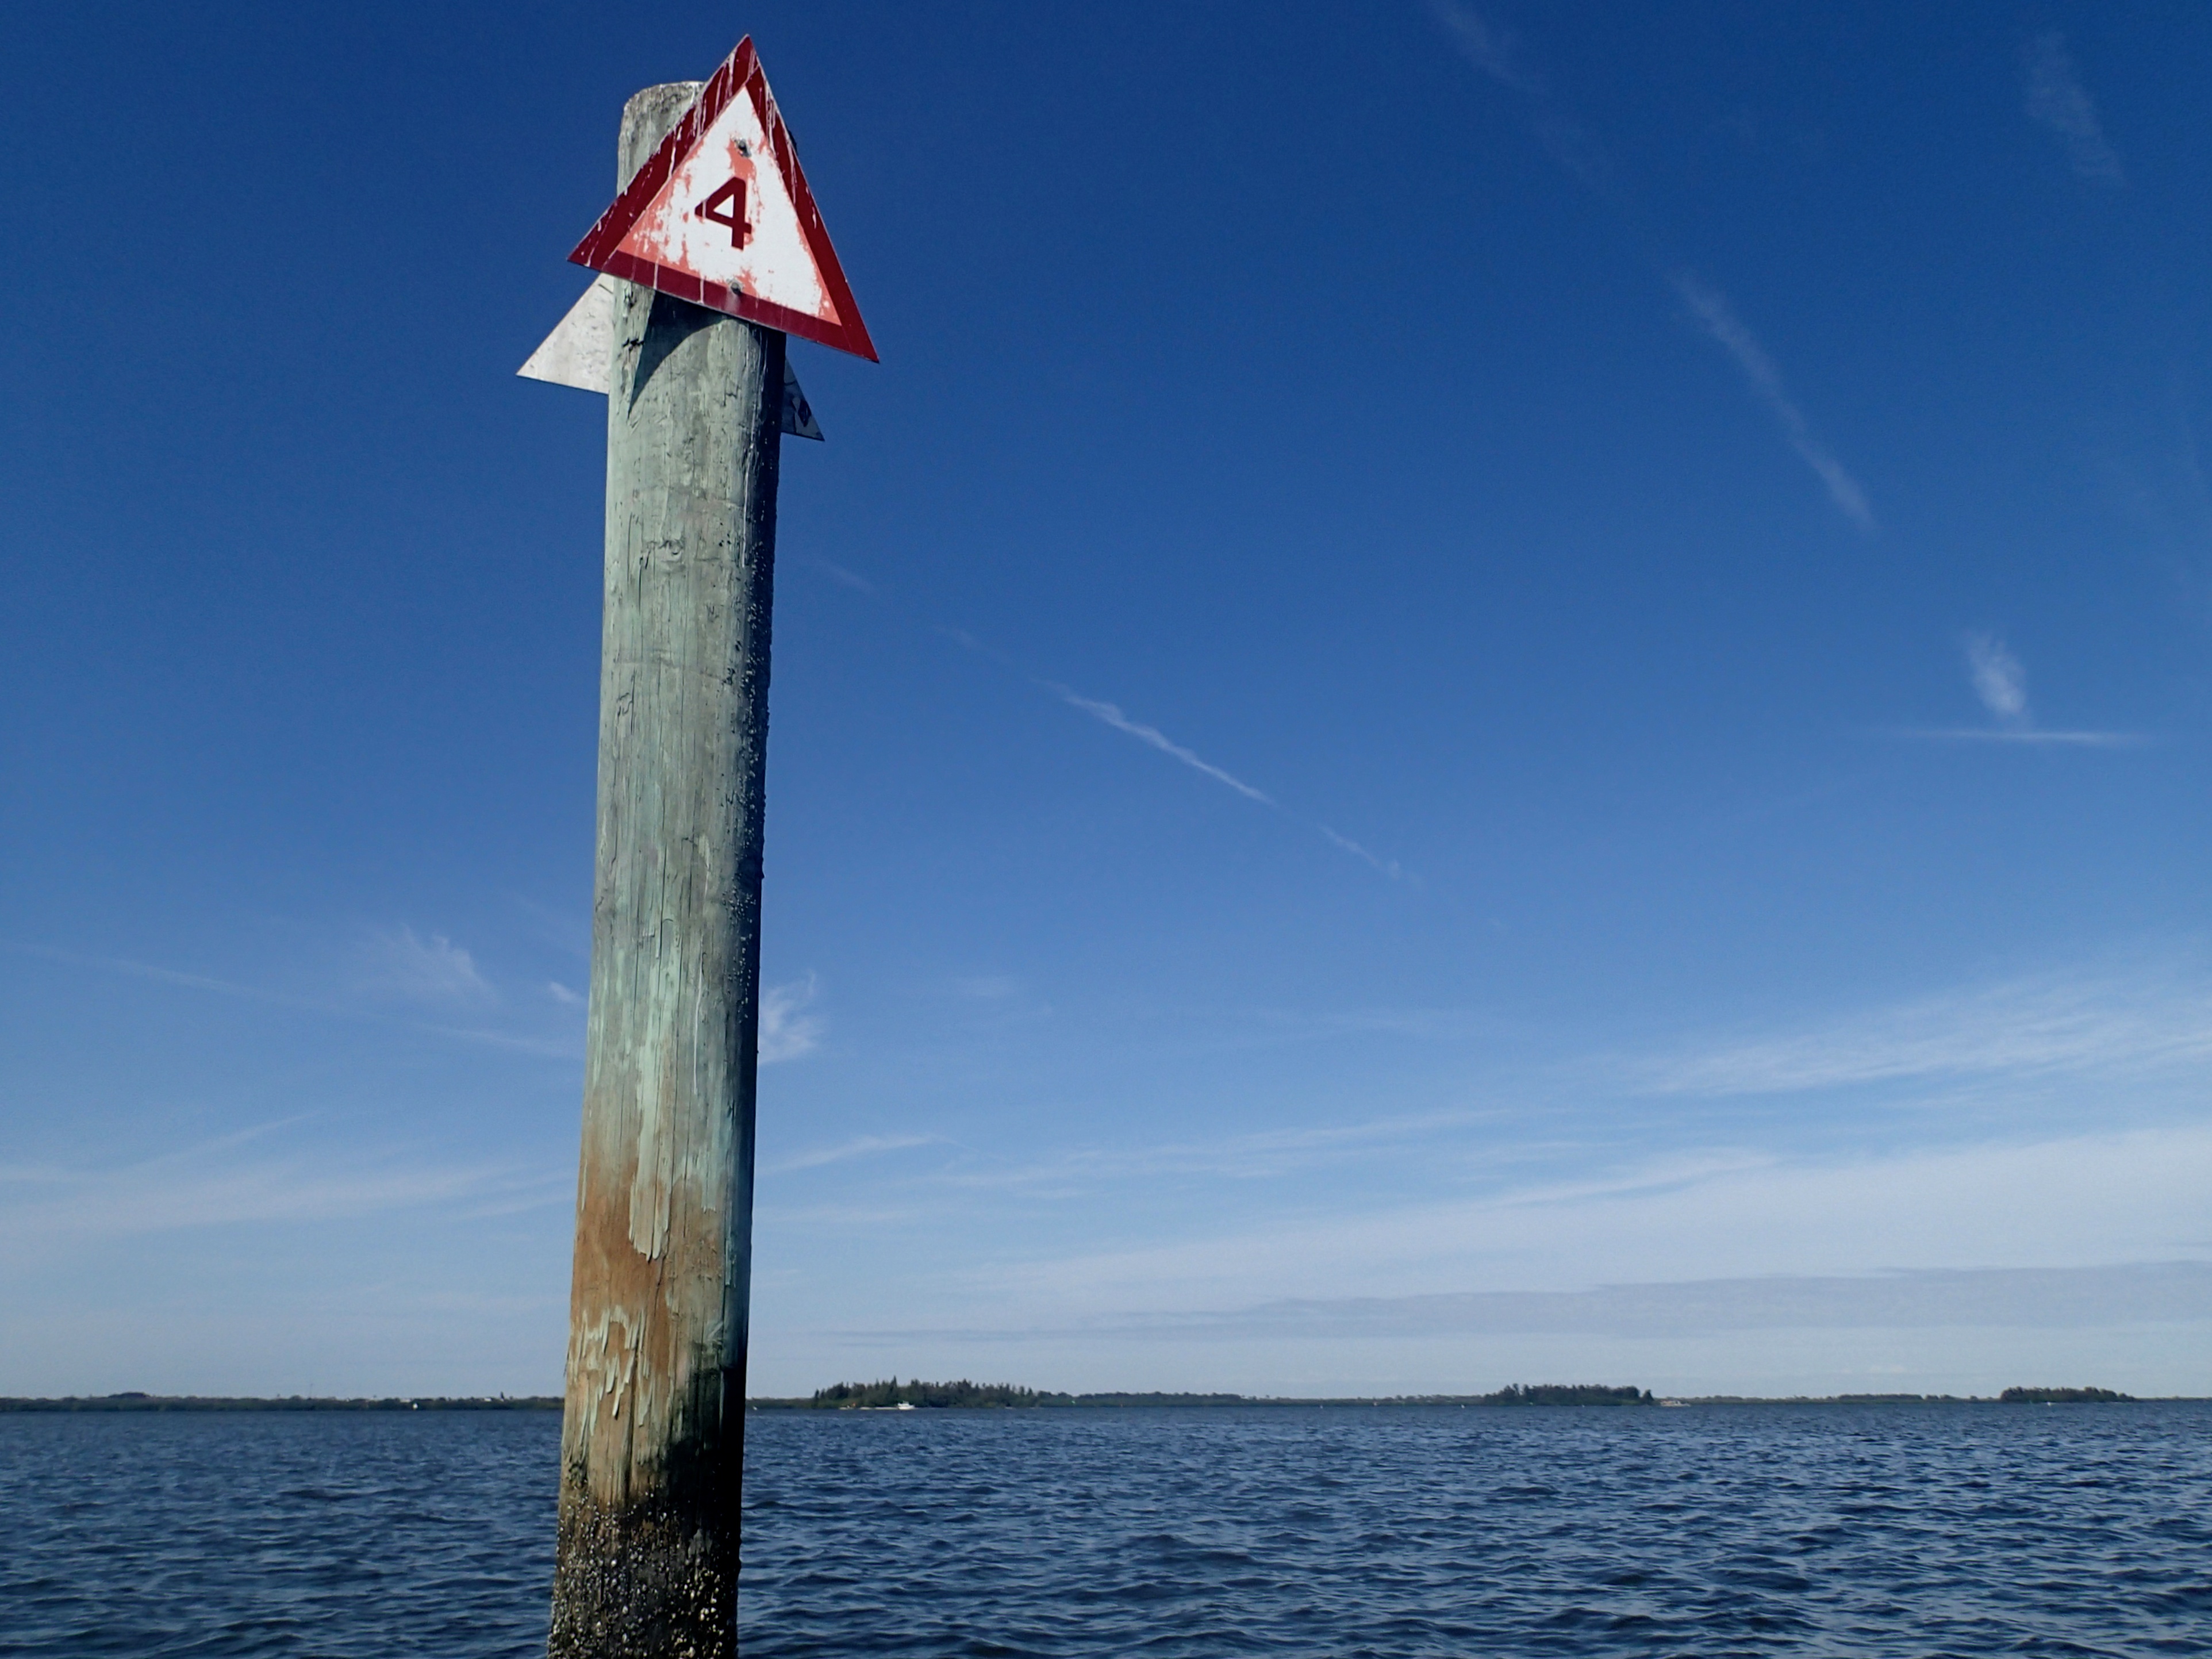
sea, wind, tower, sailing